Lee Worgan

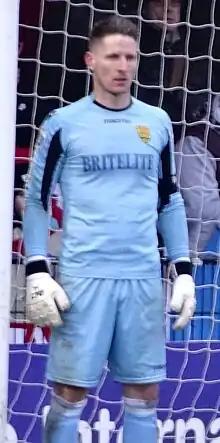
Worgan playing for Maidstone United in 2017

Lee John Worgan (born 1 December 1983) is a former footballer who played as a goalkeeper.